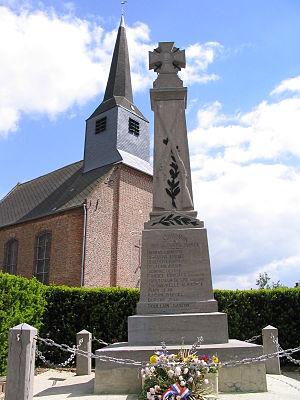
Le monument aux morts devant l'église.
Sombrin est une commune française située dans le département du Pas-de-Calais en région Hauts-de-France.